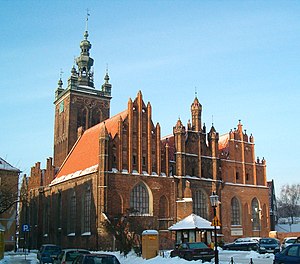
Originaltro rekonstruktion / Galleri
Originaltro rekonstruktion betegner den arkitektoniske praksis efter et kortere eller længere åremål at bygge så nøjagtige kopier som muligt af bygninger, der er fuldstændigt eller næsten fuldstændigt ødelagt gennem krig, naturkatastrofer, sammenstyrtninger eller – eventuelt politisk motiverede – nedrivninger. Originaltro rekonstruktion har været udbredt i mange europæiske lande siden begyndelsen af 1900-tallet og foretages sædvanligvis, hvis den pågældende bygning har været central og identitetsskabende for stedet. Fremgangsmåden kræver et stort kendskab til den ødelagte bygning.